James Wriothesley, Lord Wriothesley

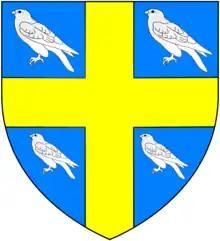
Arms of Wriothesley: "Azure, a cross or between four hawks close argent"

James Wriothesley, Lord Wriothesley KB (1 March 1605 – 5 November 1624) was an English politician who sat in the House of Commons between 1621 and 1624.